Gerald Cunningham (writer)

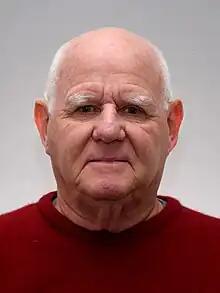
Cunningham in 2019

Gerald Garrick Cunningham (3 September 1945 – 1 July 2019) was a New Zealand author, photographer, historian and businessman.